St Mary's Church, Hitchin

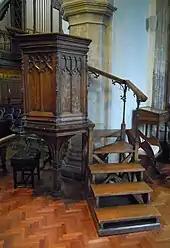
The pulpit dates from about 1500

Features surviving from the 15th century and of particular note are the baptismal font, which dates from about 1470 and around the base of which the figures of the Twelve Apostles were damaged by Puritan soldiers during the English Civil War when Oliver Cromwell garrisoned his troops in the church; the pulpit dates from about 1500 and no longer has its canopy, its ‘wine-glass‘ base or its clerk's desk.